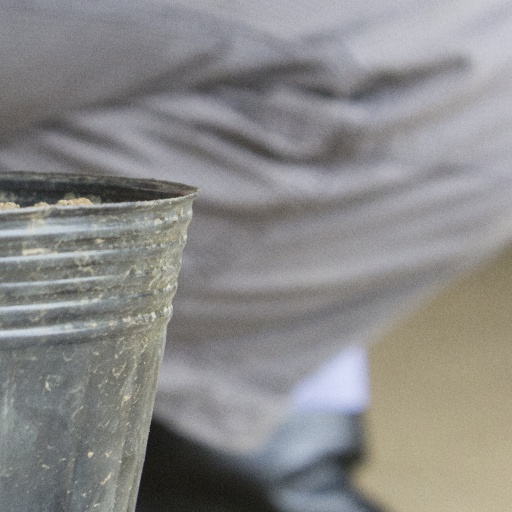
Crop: soybean